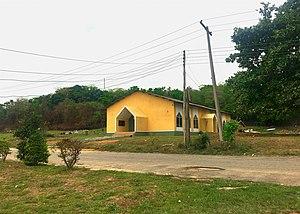
Autel dédié au Panchen Lama au Tibet.Place of worship
Le vajrayāna est une forme de bouddhisme d'origine indienne, nommée aussi bouddhisme tantrique, dont certains principes suivent le bouddhisme mahāyāna. Il contient des éléments semblables à l'hindouisme et en particulier au shivaïsme cachemirien. Au Tibet, le vajrayāna et le bön, religion locale, se sont eux aussi influencés réciproquement.